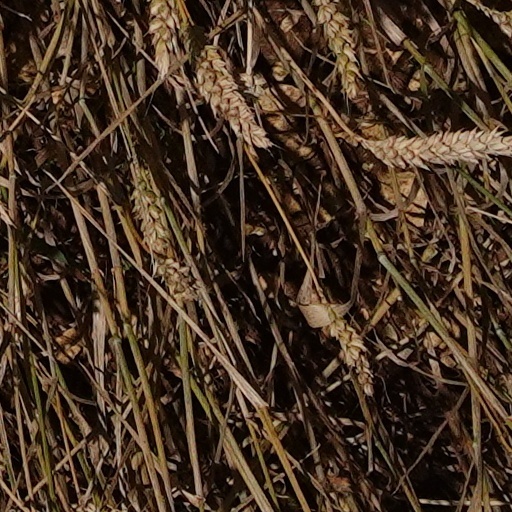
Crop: wheat